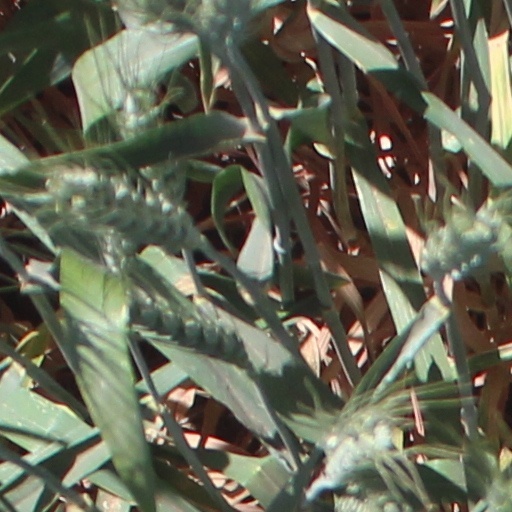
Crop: wheat